Research Triangle

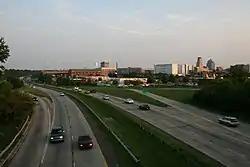
Durham Freeway

North Carolina Highway 147 is a limited-access freeway that connects I-85 with Toll Route NC 540 in northwestern Wake County. The older, toll-free portion of the four-lane route—known as the Durham Freeway or the I.L. "Buck" Dean Expressway—traverses downtown Durham and extends through Research Triangle Park to I-40. The Durham Freeway is often used as a detour or alternate route for I-40 through southwestern Durham the Chapel Hill area in cases of traffic accident, congestion or road construction delays. The tolled portion of NC 147, called the Triangle Expressway—North Carolina's first modern toll road when it opened to traffic in late 2011—continues past I-40 to Toll NC 540. Both Toll NC 147 and Toll NC 540 are modern facilities which collect tolls using transponders and license plate photo-capture technology.